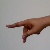
The image shows a hand gesture representing the letter 'P' in Indian Sign Language.